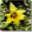
Label: tulip